Frederik de Groot

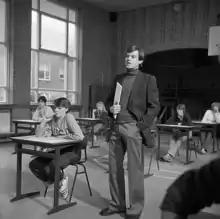
Frederik de Groot in 1980

In the Netherlands he appeared in the detective series "Bureau Kruislaan" and its spin-off "Unit 13".